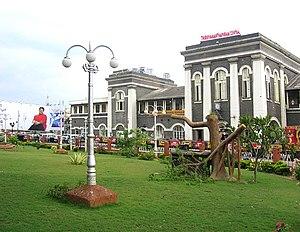
Le Kerala ou Kérala est un État indien. La langue principale est le malayalam qui fait partie des langues dravidiennes, famille linguistique dominante en Inde du Sud. Le gentilé propre au Kerala est Malayalee.
Thiruvananthapuram, anciennement connue sous le nom de Trivandrum, est la capitale de l'État du Kerala en Inde ainsi que la capitale du district de Thiruvananthapuram. Elle se situe sur la côte ouest de l'Inde, près de la pointe sud du sous-continent. Qualifiée par Gandhi de « verte cité de l'Inde », elle se caractérise par son relief vallonné de petites collines côtières et ses ruelles commerçantes pleines de vie. Avec près de 745 000 habitants d'après le recensement de 2001, c'est la ville la plus peuplée du Kerala ; l'agglomération urbaine compte quant à elle environ un million d'habitants.